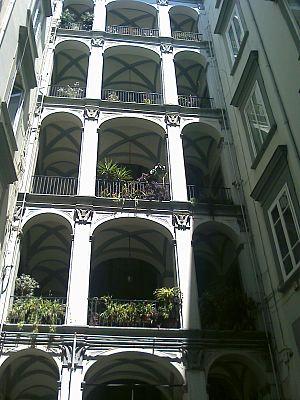
Spaccanapoli est le nom d'une artère principale et des plus animées du centre historique de Naples.
Ad ali di falco est un terme italien d'architecture qui désigne un type d'escalier ouvert en façade des édifices résidentiels napolitains, construits au XVIIIᵉ siècle.
Le palais Tufarelli est un palais monumental du centre historique de Naples, situé via Benedetto Croce.